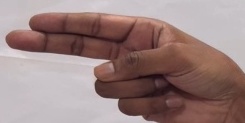
ASL sign: H